Christmas...Again?!

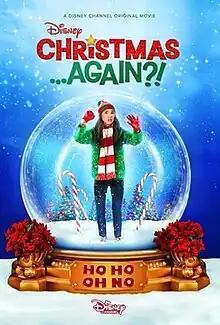
Promotional poster

Christmas...Again?! is an American Christmas family comedy television film directed by Andy Fickman and written by Doan La. The film stars Scarlett Estevez, Alexis Carra, Beth Lacke, Ashlyn Jade Lopez, Priscilla Lopez, Tony Amendola, Gabriel Ruiz, Sean Parris, Daniel Sunjata, and Gary Anthony Williams. It premiered on December 3, 2021, on Disney Channel.